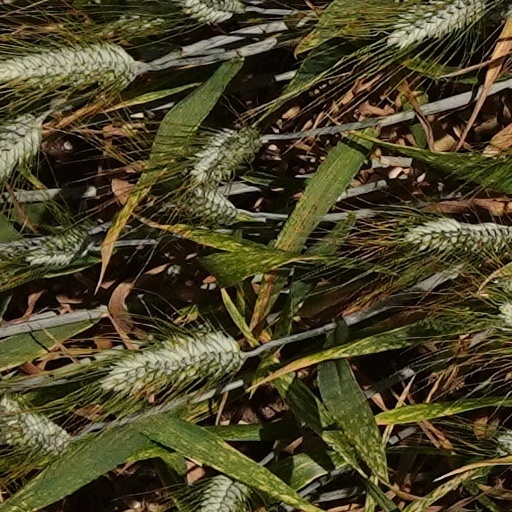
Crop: wheat